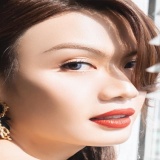
ca sĩ Luna Đào